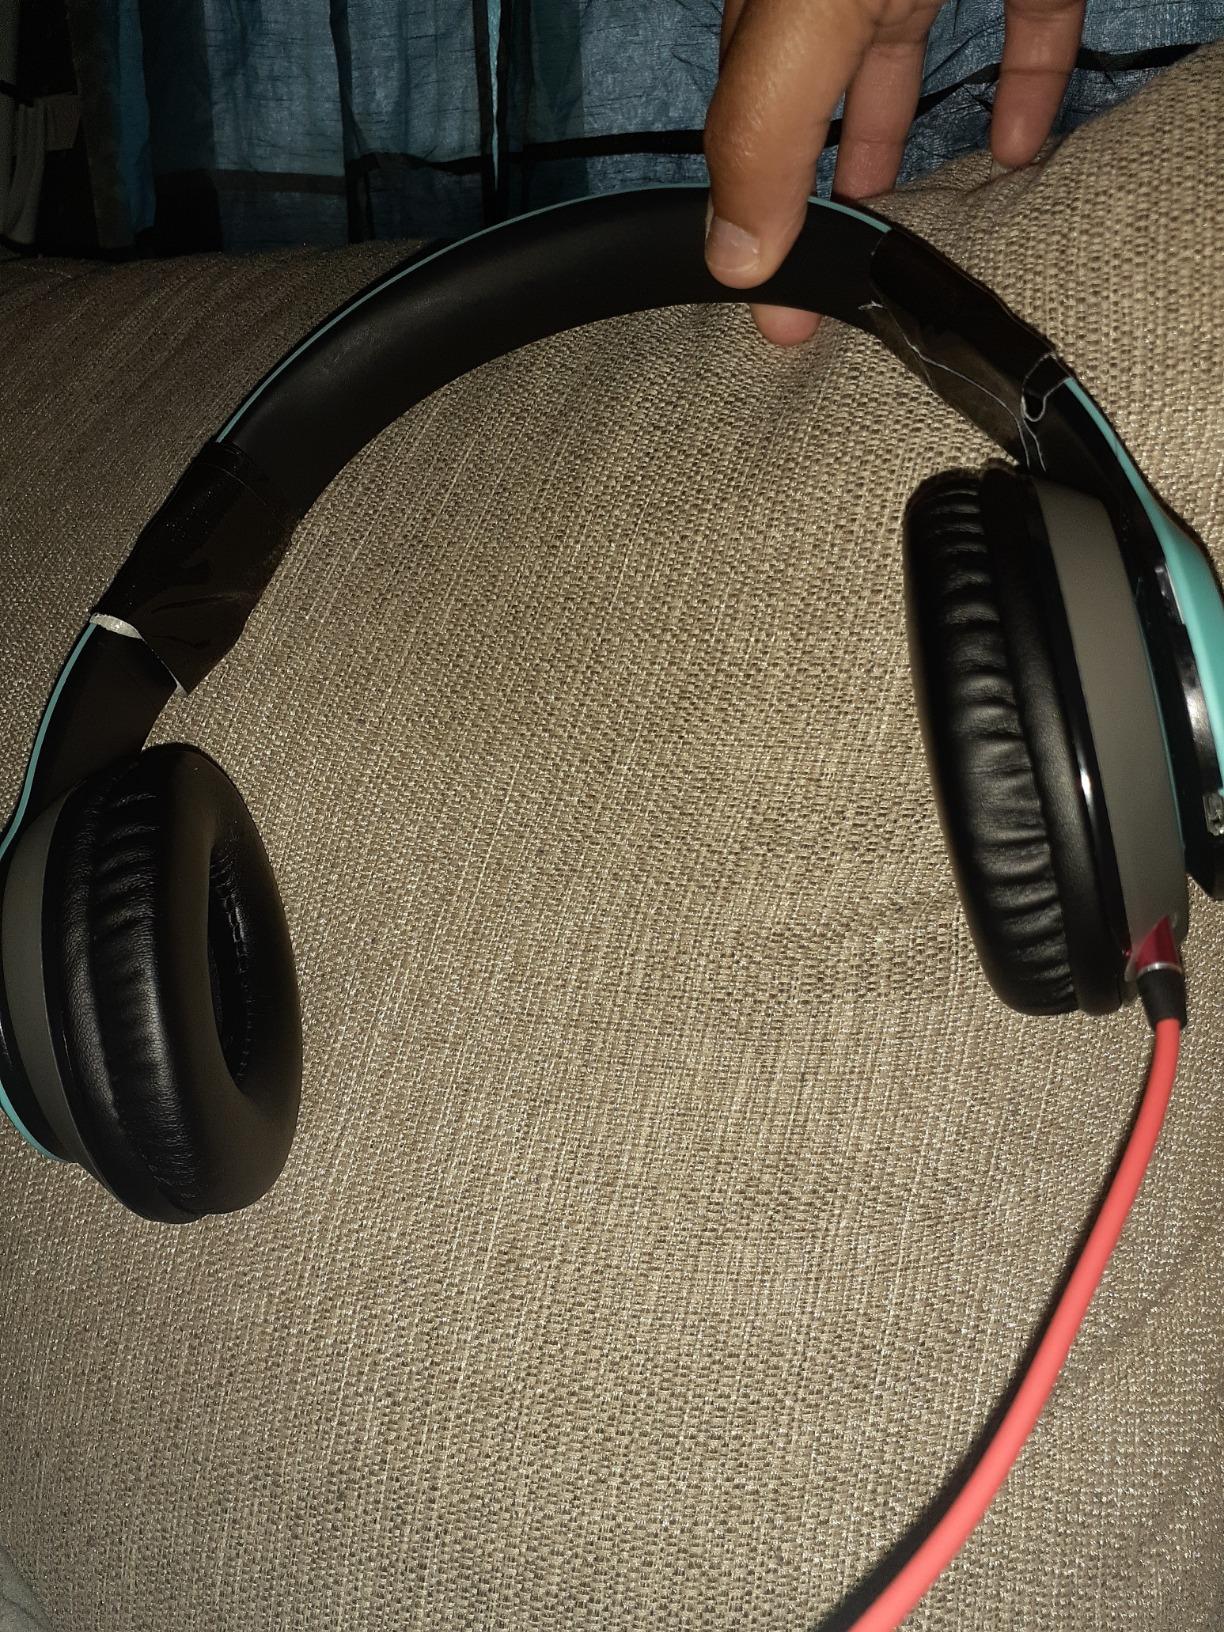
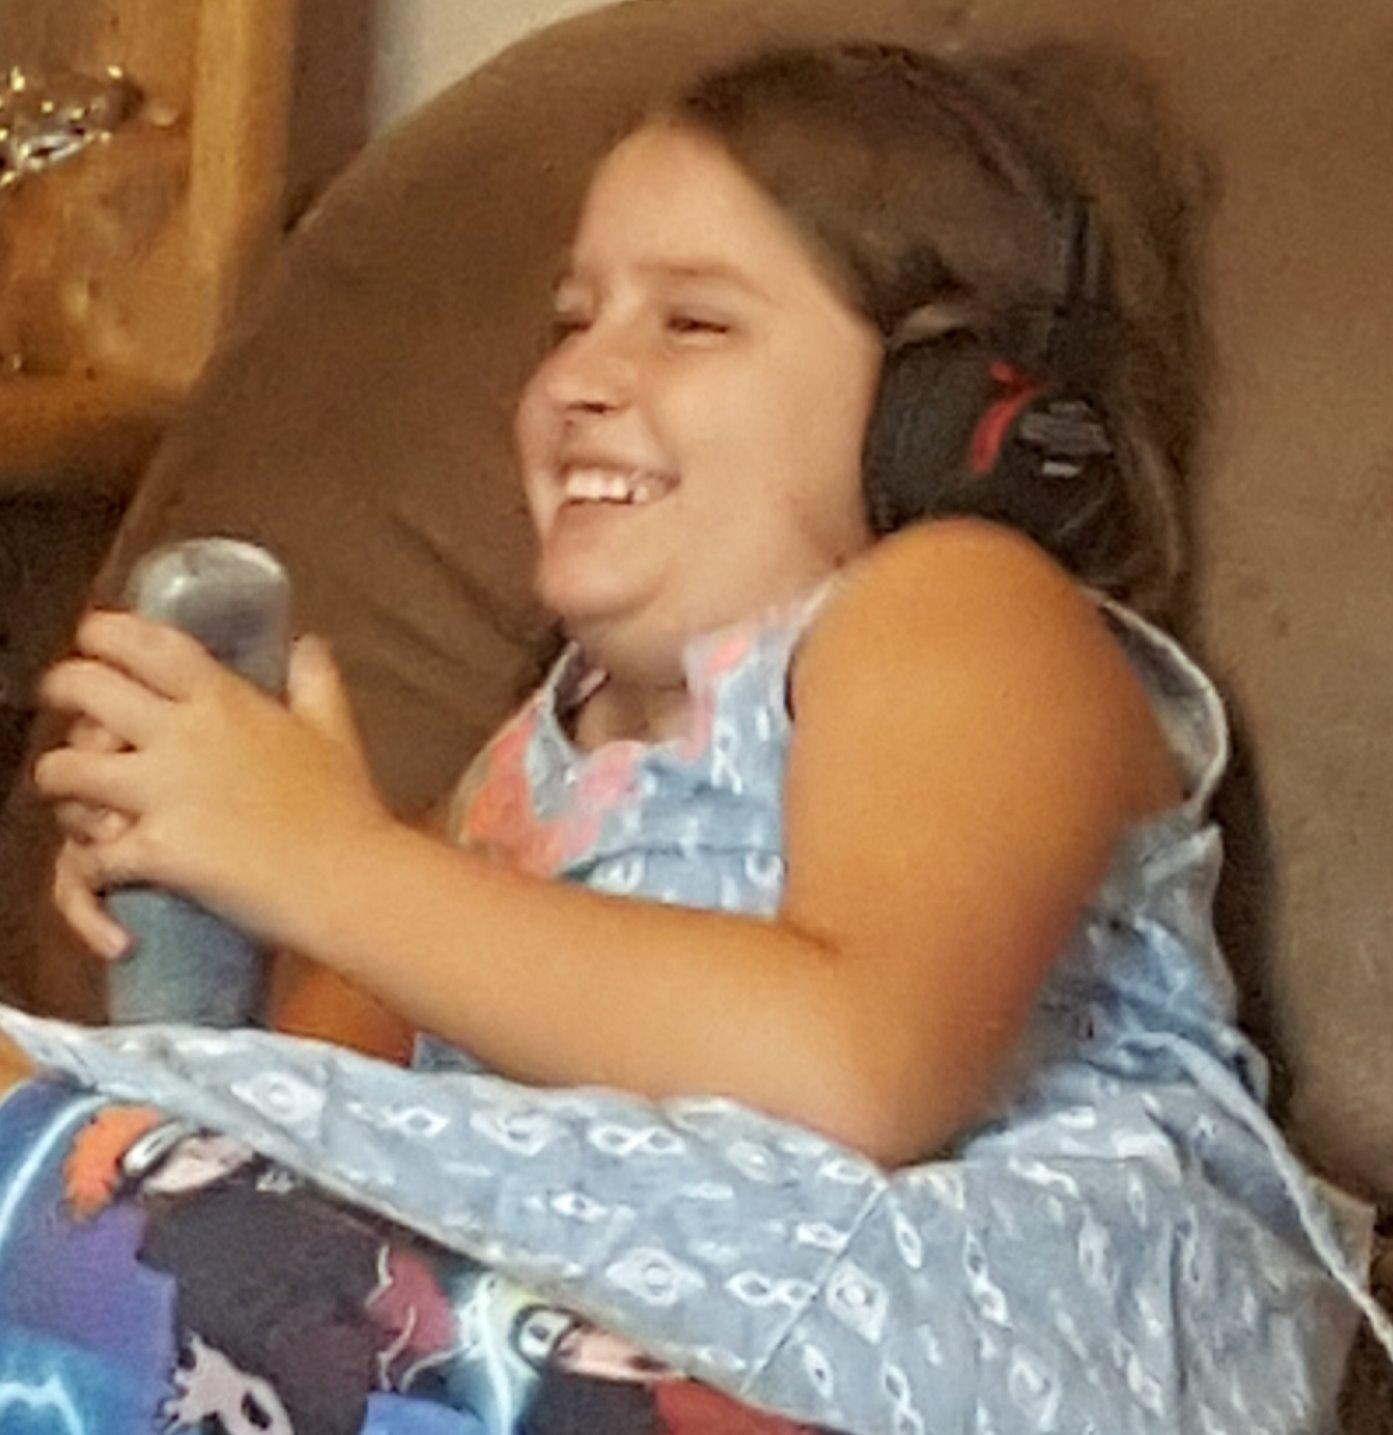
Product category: headphones
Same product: no